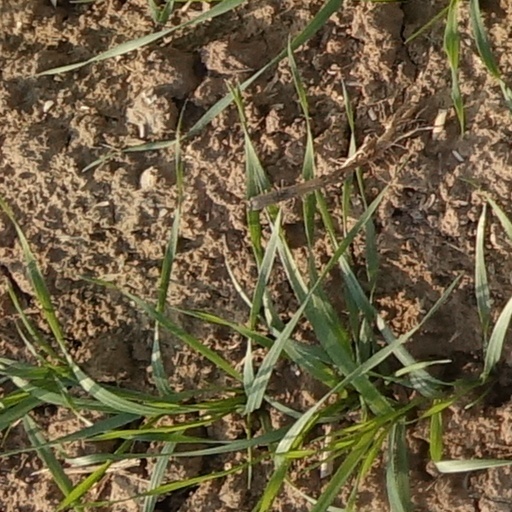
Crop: wheat